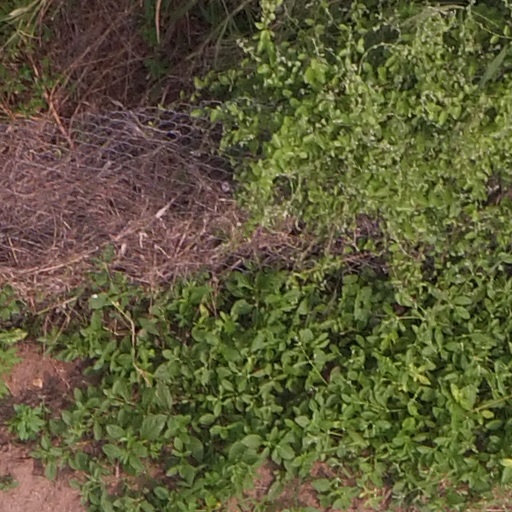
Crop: maize; corn